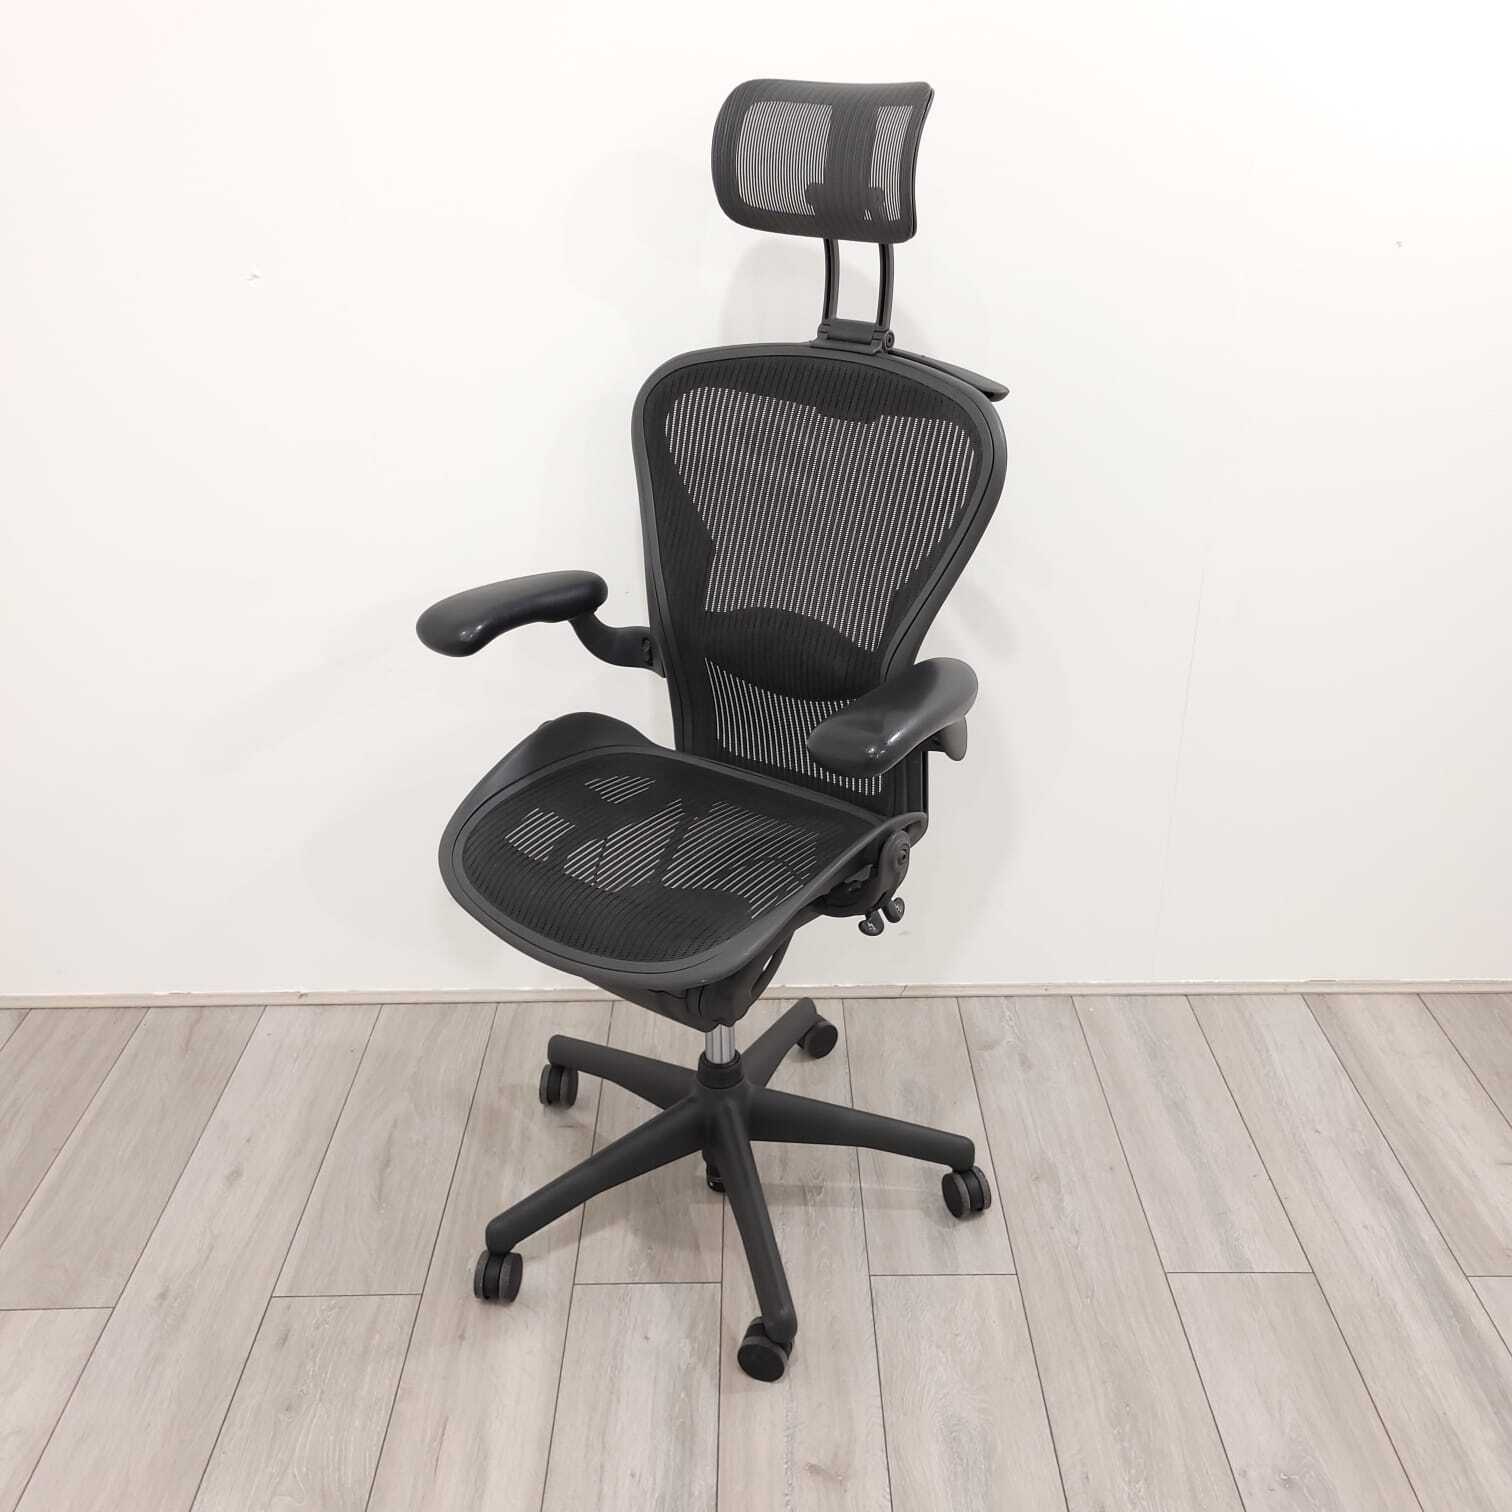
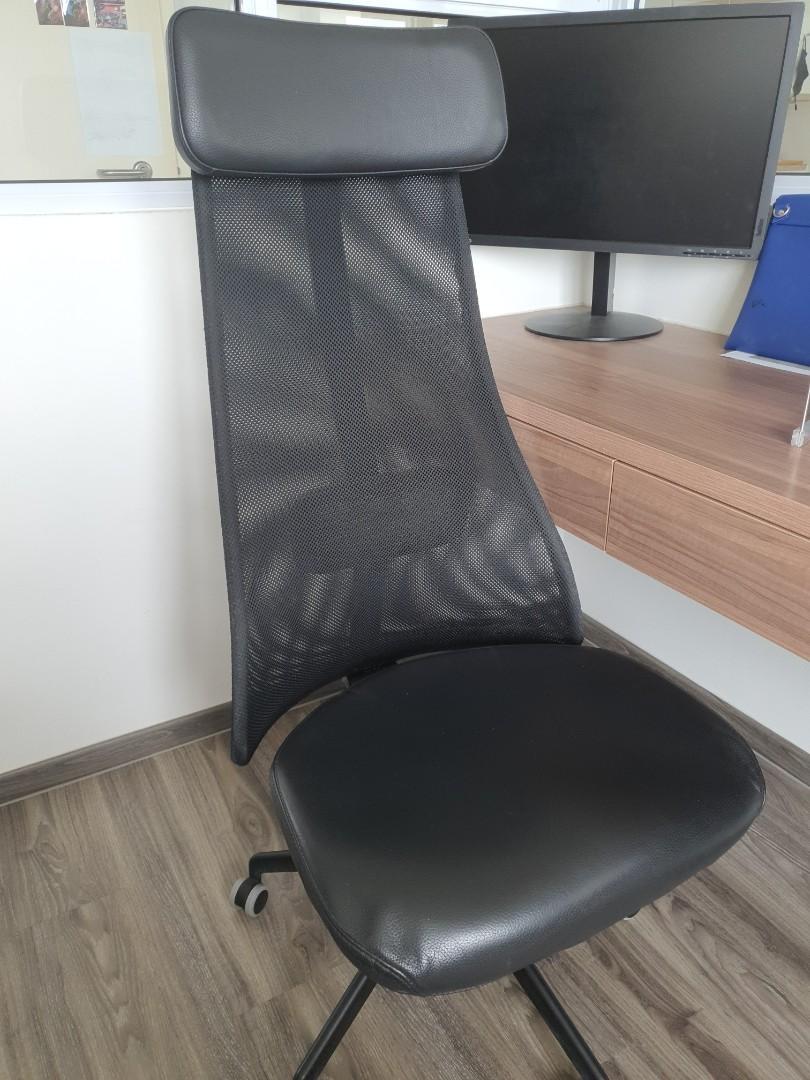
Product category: items_chair
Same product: no